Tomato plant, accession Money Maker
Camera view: vertical (180 deg); turntable rotation: 270 degrees
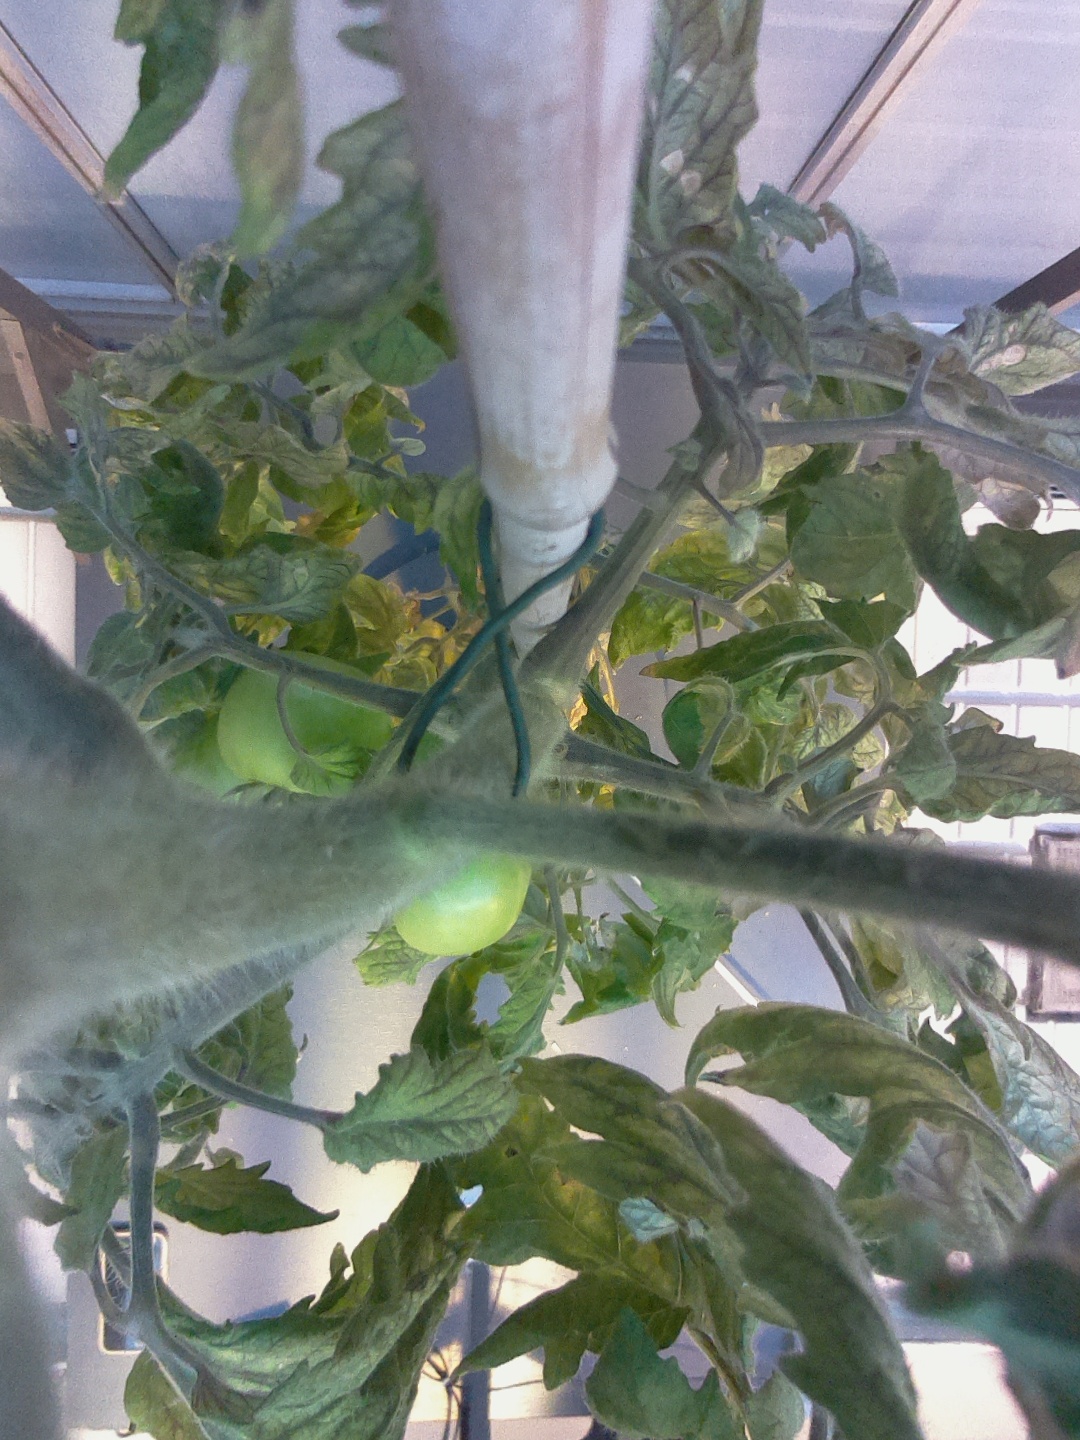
BBCH growth stage 79: 90% -100% of final fruit size